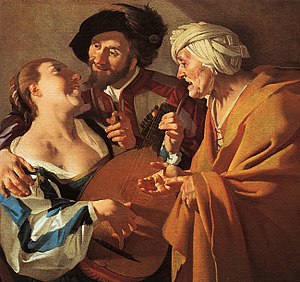
Dirck van Baburen / Værker, i udvalg
Dirck Jaspersz. van Baburen var en nederlandsk kunstmaler og en af de ledende Utrecht-caravaggister, som var stærkt inspireret af den italienske maler Caravaggios dramatiske chiaroscuro stil. Han var også kendt som Teodoer van Baburen og Theodor Baburen med kælenavnet "Biervlieg".